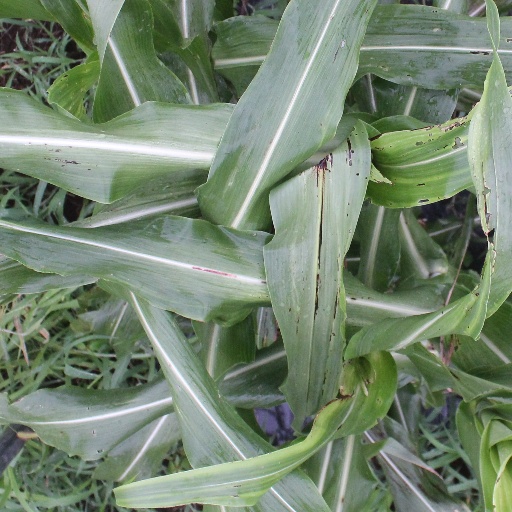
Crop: sorghum